Johann Sebastian Bach (painter)

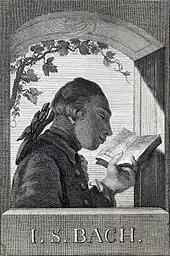
Johann Sebastian Bach the Younger

Johann Sebastian Bach (26 September 1748 – 11 September 1778) was a German painter. He was the son of composer Carl Philipp Emanuel Bach and the grandson of composer Johann Sebastian Bach.